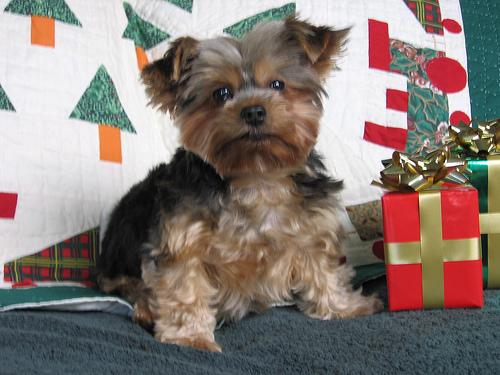
Breed: yorkshire_terrier